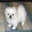
Label: dog